List of most expensive albums

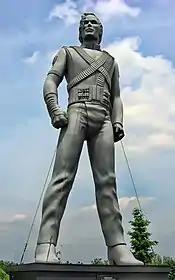
One of several 30-foot statues placed around Europe to promote the HIStory World Tour—the accompanying tour for Michael Jacksons "" (1995).

Michael Jackson's "" (1995) has the most extensive marketing campaign in popular music history, spent by a record label. Up to that point, a label might spent an average of $2 million in promotional campaigns for artists such as the Rolling Stones, Aerosmith and Madonna, per release. The lattermost, had the biggest Warner Records promotional campaign for an album up to the release of "Like a Prayer" (1989) with $2 million. In contrast, according to Hank Bordowitz in "Dirty Little Secrets of the Record Business" (2007), mounting a successful promotional campaign for radio stations can cost between $250,000 and $1 million per song.